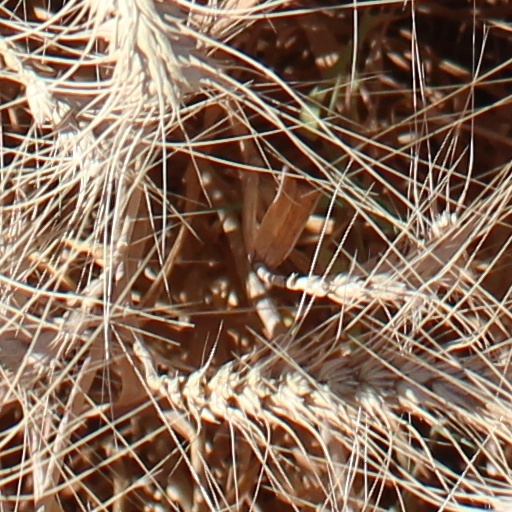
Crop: wheat